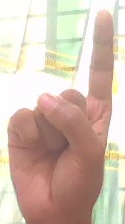
ASL sign: 1